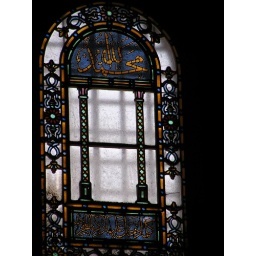
Stained glass window in Mosque